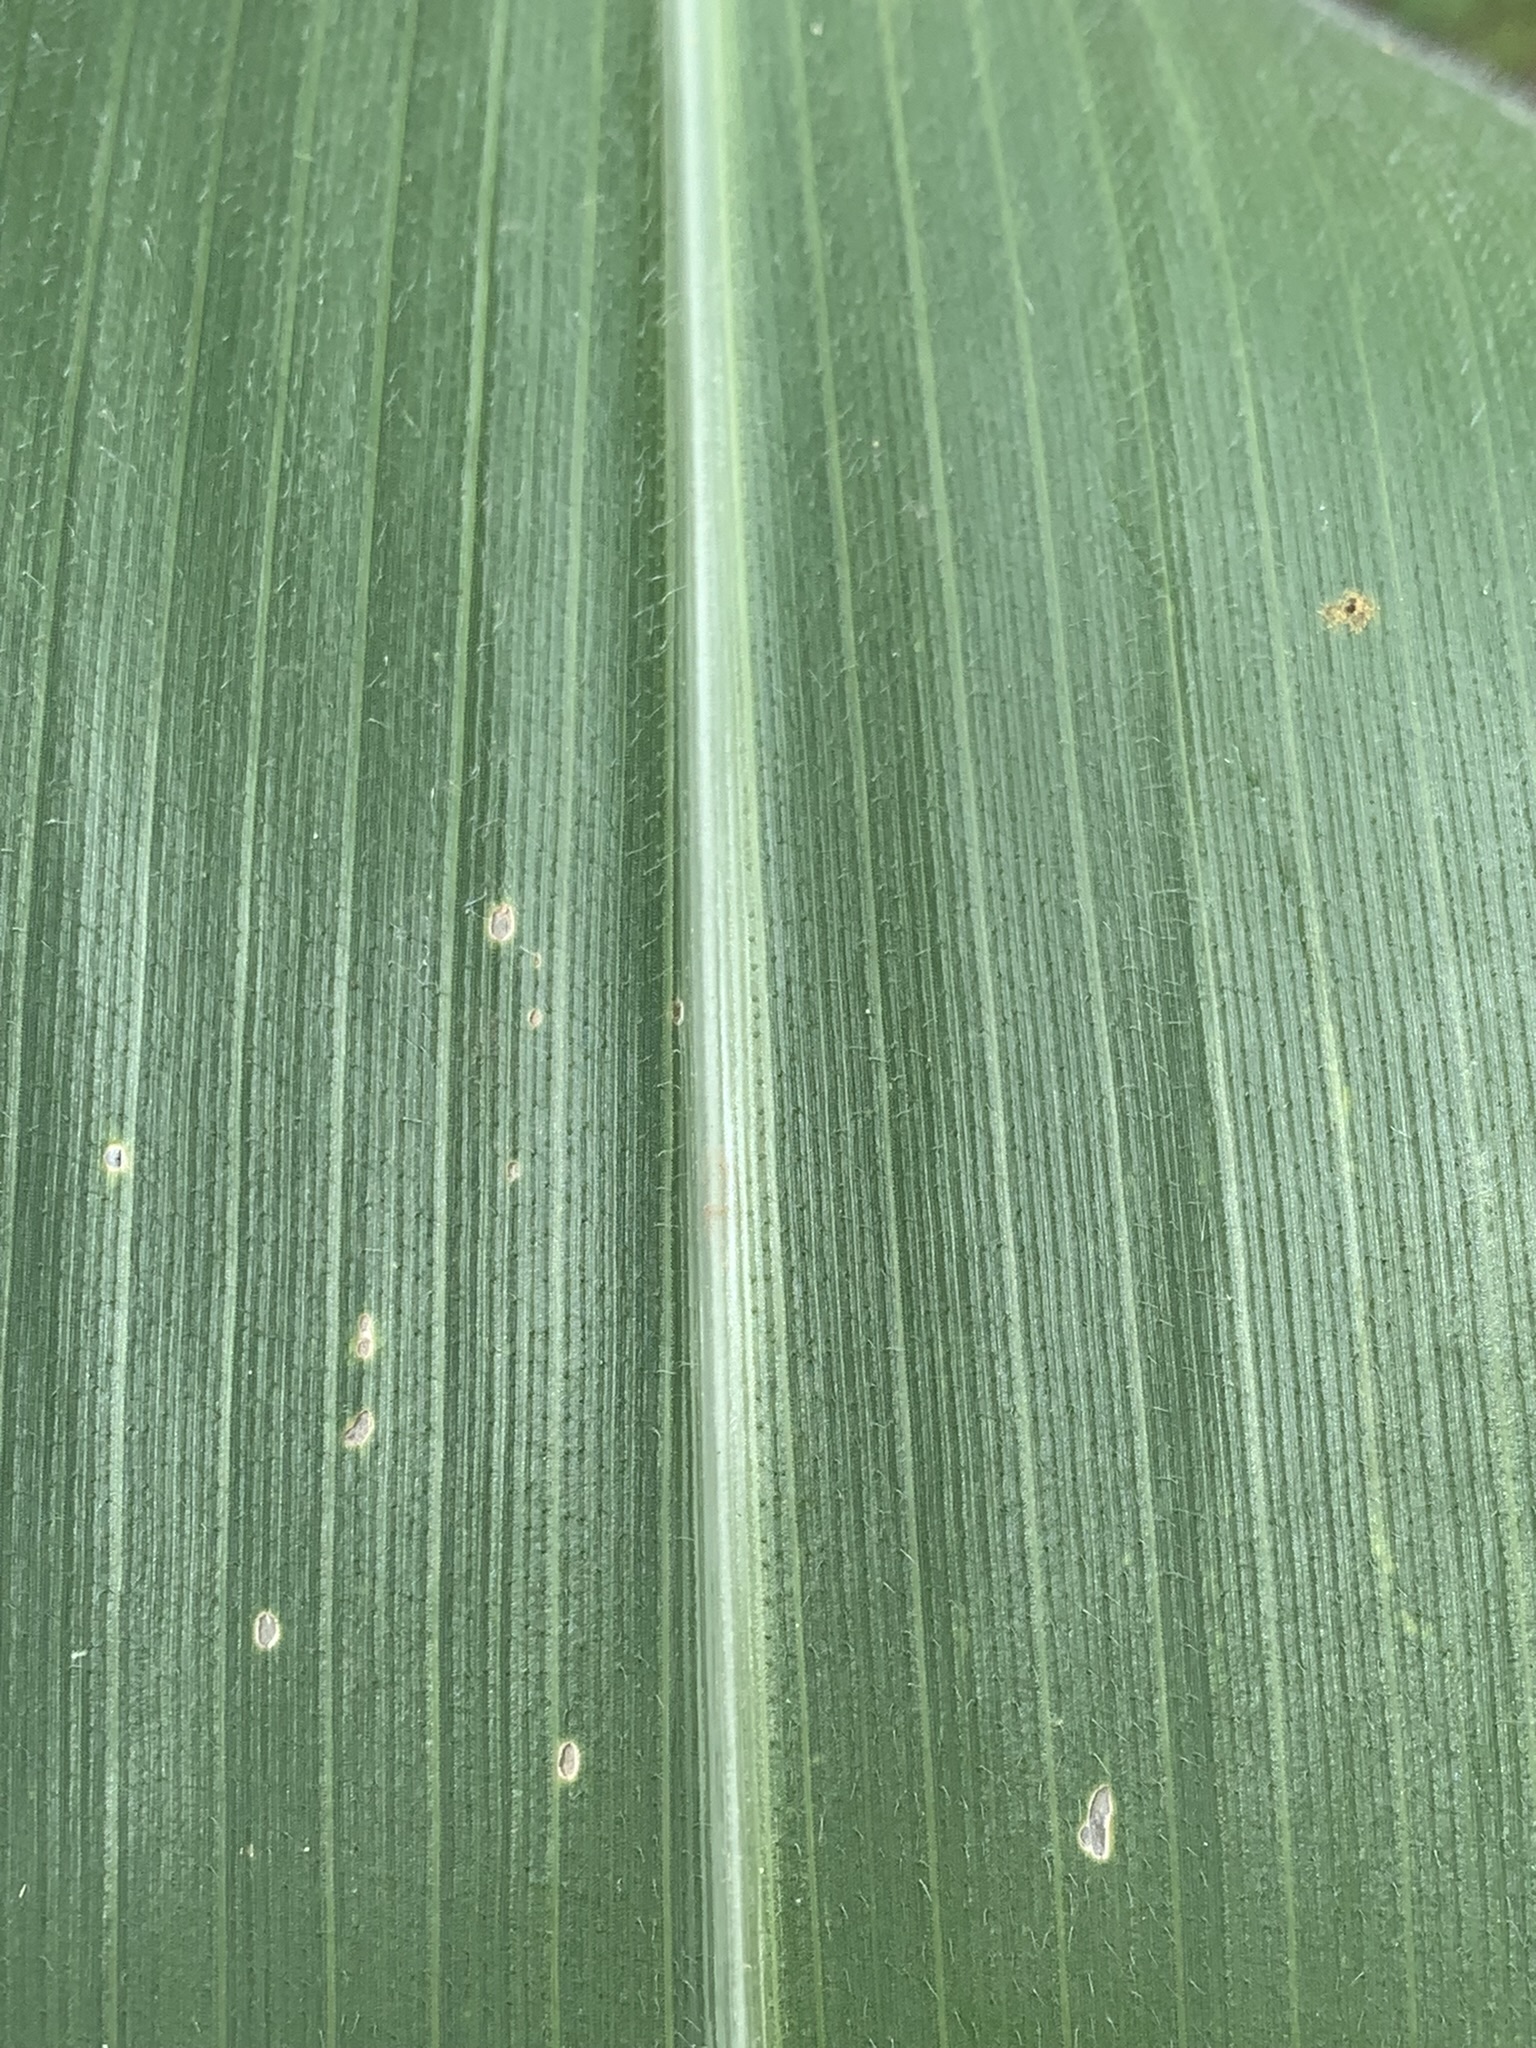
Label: Healthy